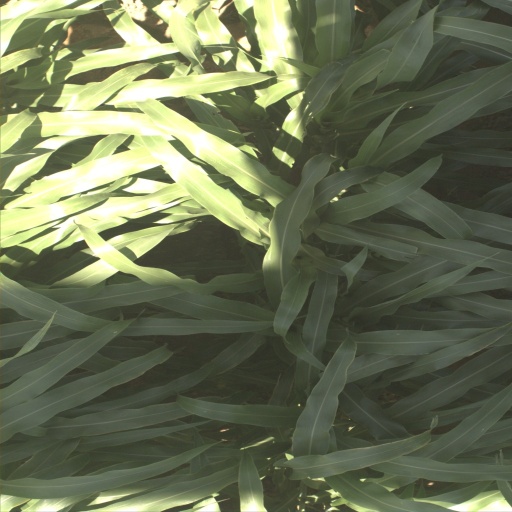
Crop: sorghum